Callicoon (CDP), New York

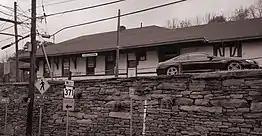
Erie train station at Callicoon as seen from Lower Main St

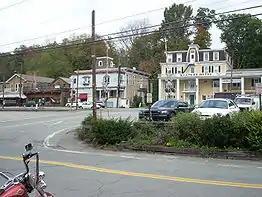
Central Callicoon

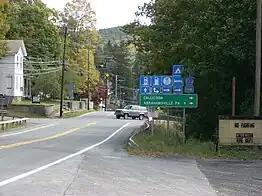
Route 97 in Callicoon

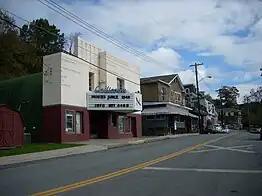
Callicoon Theater and other buildings in the business district.

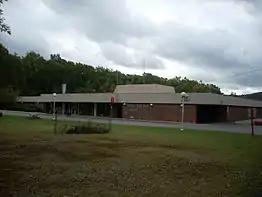
Grover M. Hermann Division of Catskill Regional Medical Center

Callicoon got its name from Dutch hunters who settled in the location in the 1600s. Because of the population of wild turkeys in the area, they named the community ""Kollikoonkill"" which translates into "Wild Turkey Creek". In addition to animal abundance, the area was a source for lumber and a transport center with the Delaware River offering access to coastal cities to the south and east. In the 1840s, the Erie Railroad added to transportation by passing through along the banks of the Delaware River to link the Great Lakes with the East Coast. Because of the train station's vital central location, the community was renamed "Callicoon Depot".